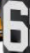
Number: 6